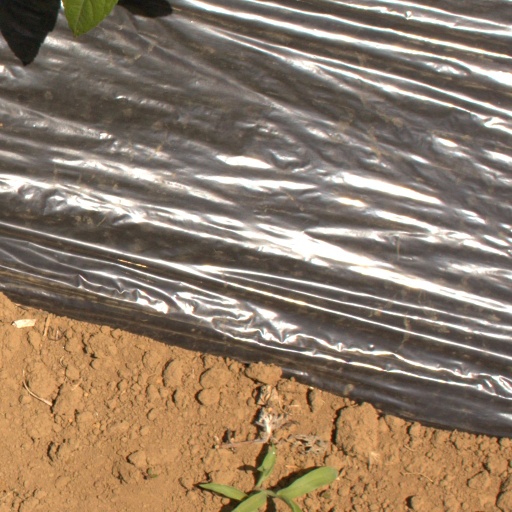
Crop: Jerusalem artichoke